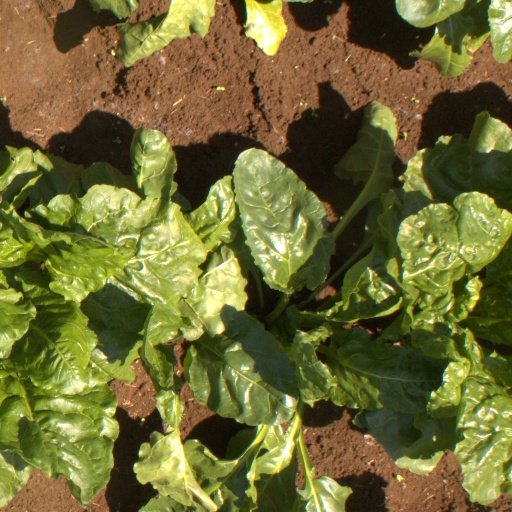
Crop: sugar beet